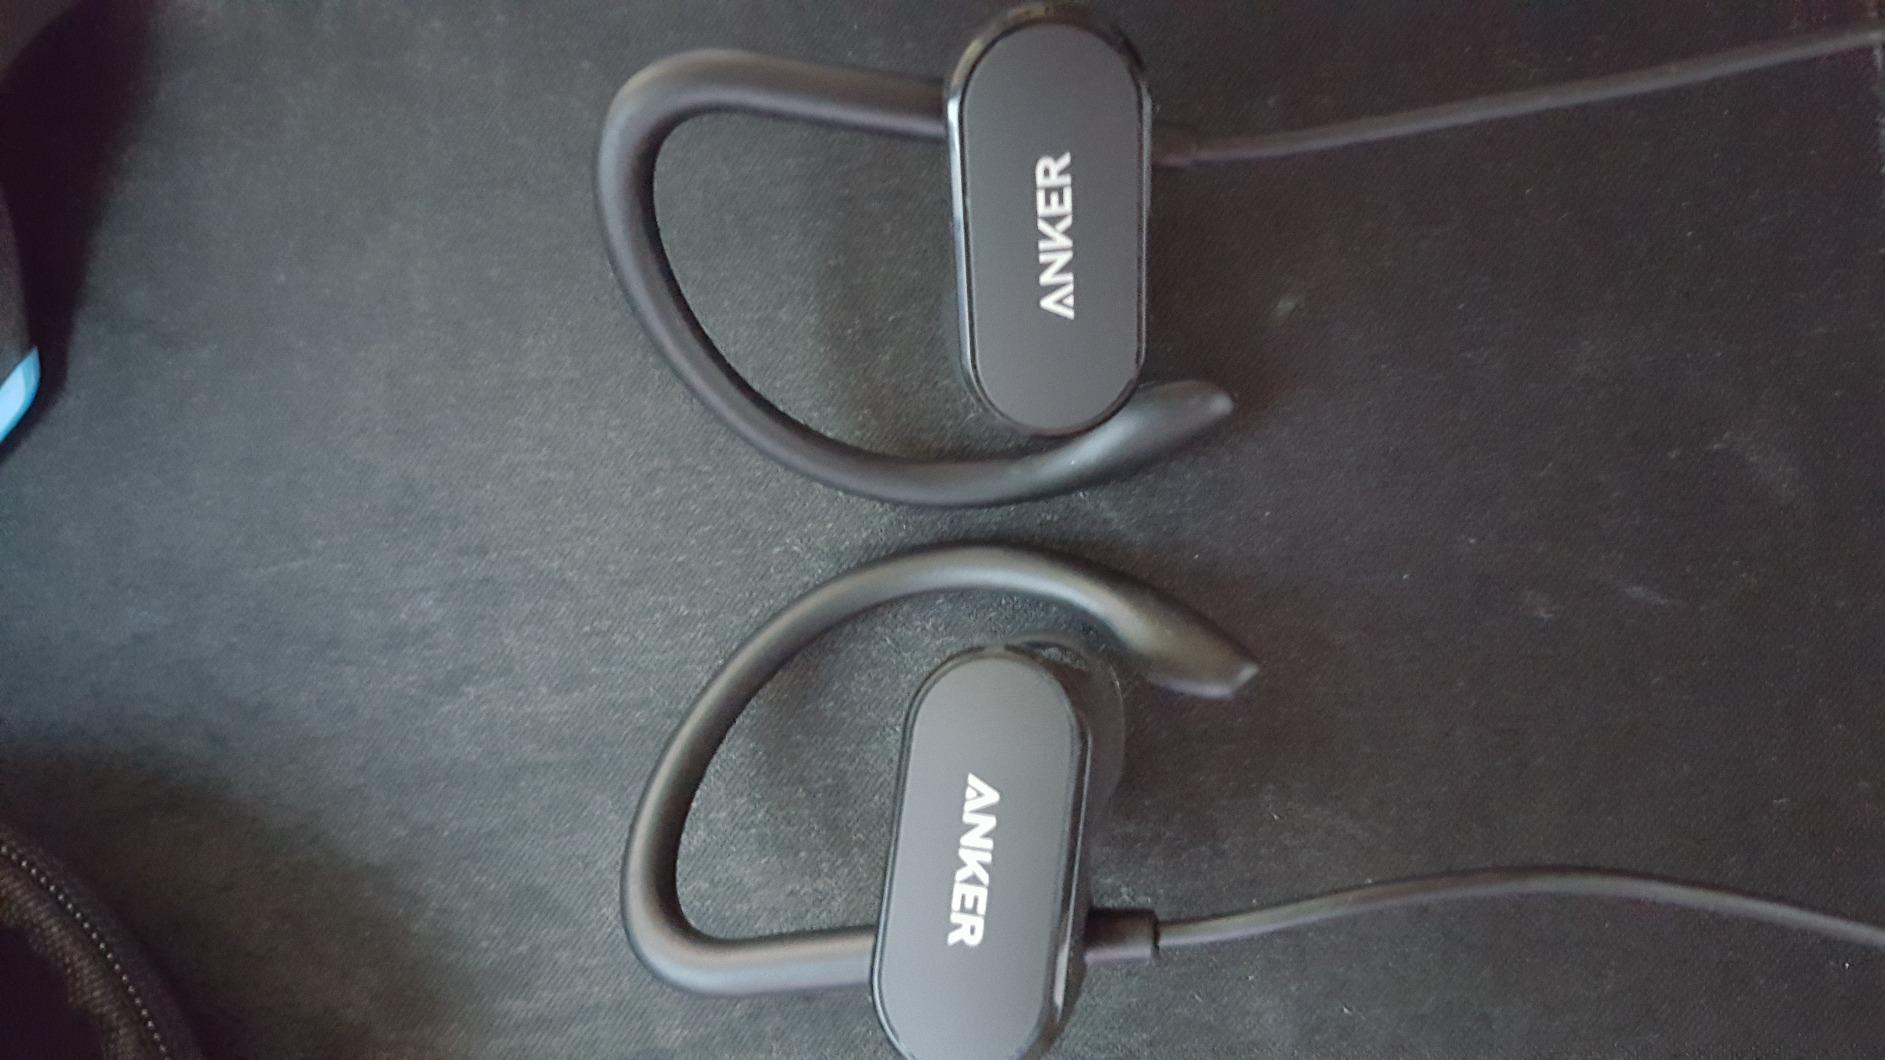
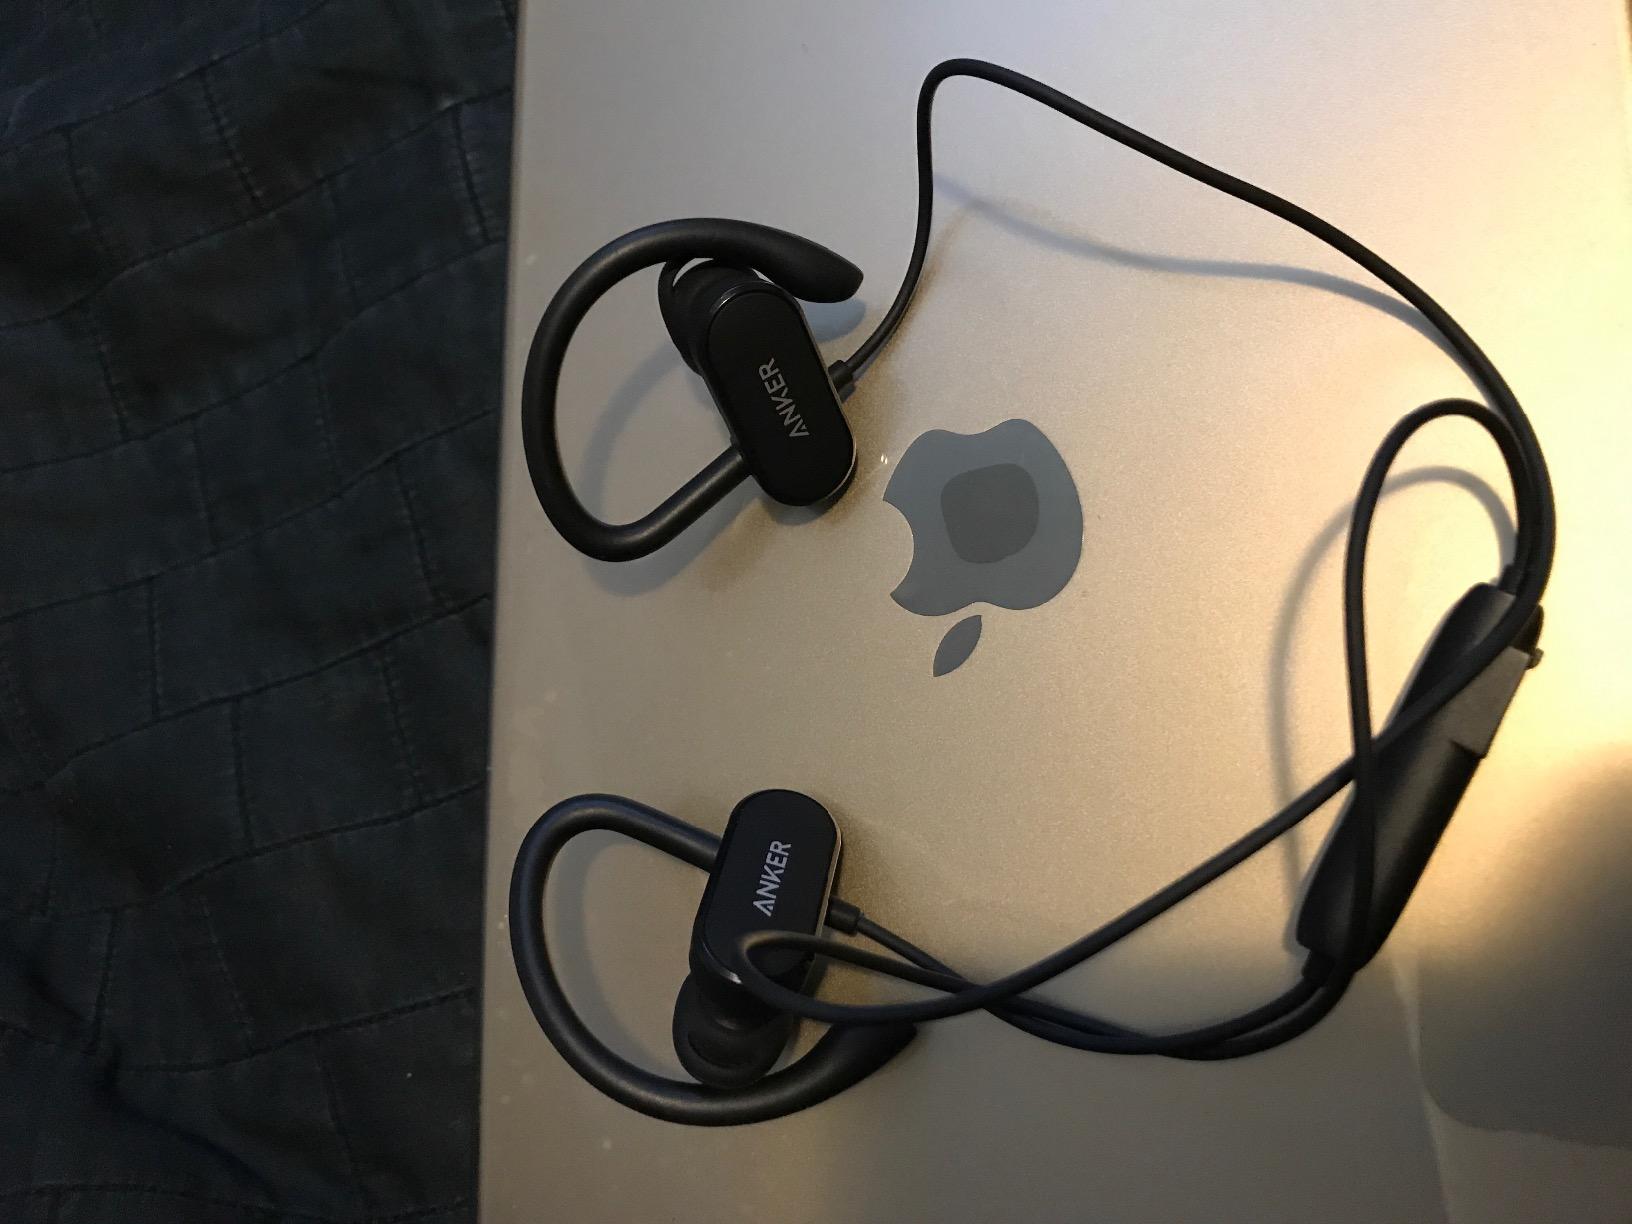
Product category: headphones
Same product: yes